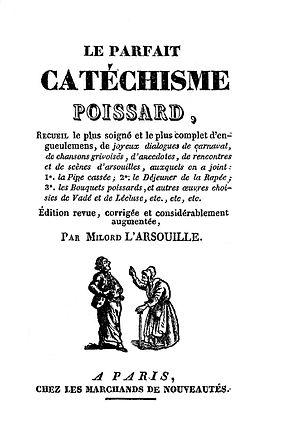
Page de titre d'un catéchisme poissard imprimé à Lille et diffusé à Lille, Paris... http://gallica.bnf.fr/ark:/12148/bpt6k56207361/f8.image
Le Carnaval de Paris est une fête populaire parisienne succédant à la Fête des Fous, laquelle prospérait depuis au moins le XIᵉ siècle jusqu'au XVᵉ siècle.